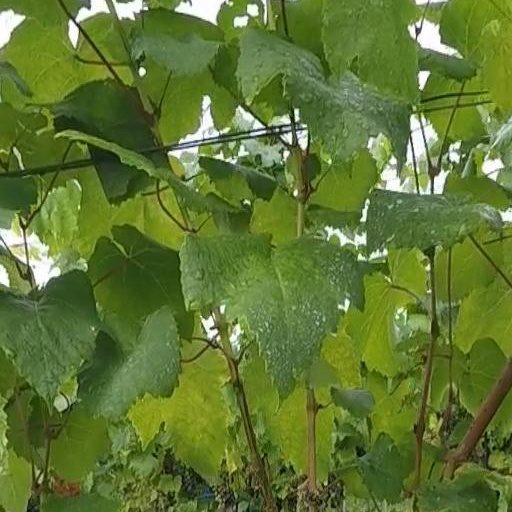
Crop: grape